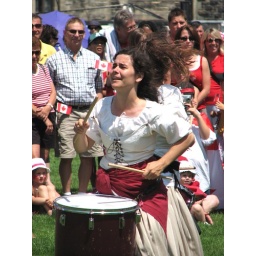
A single drummer girl performs, while Canadians and visitors in red and white look on.